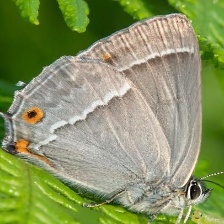
Species: PURPLE HAIRSTREAK